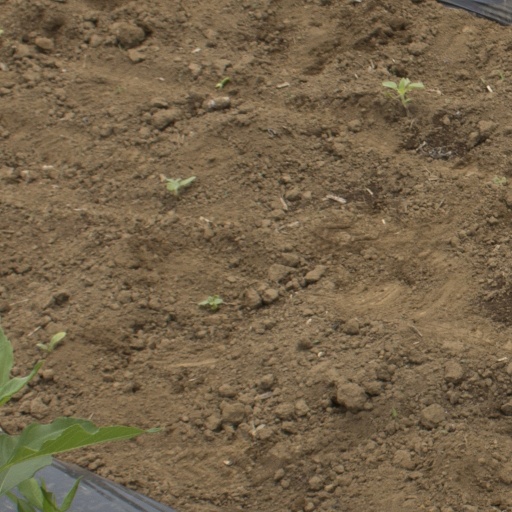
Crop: Jerusalem artichoke